Andrea Sartoretti

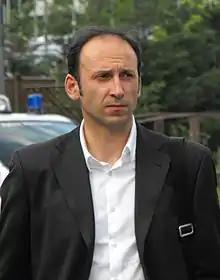

Andrea Sartoretti (born 19 June 1971) is an Italian former volleyball player.